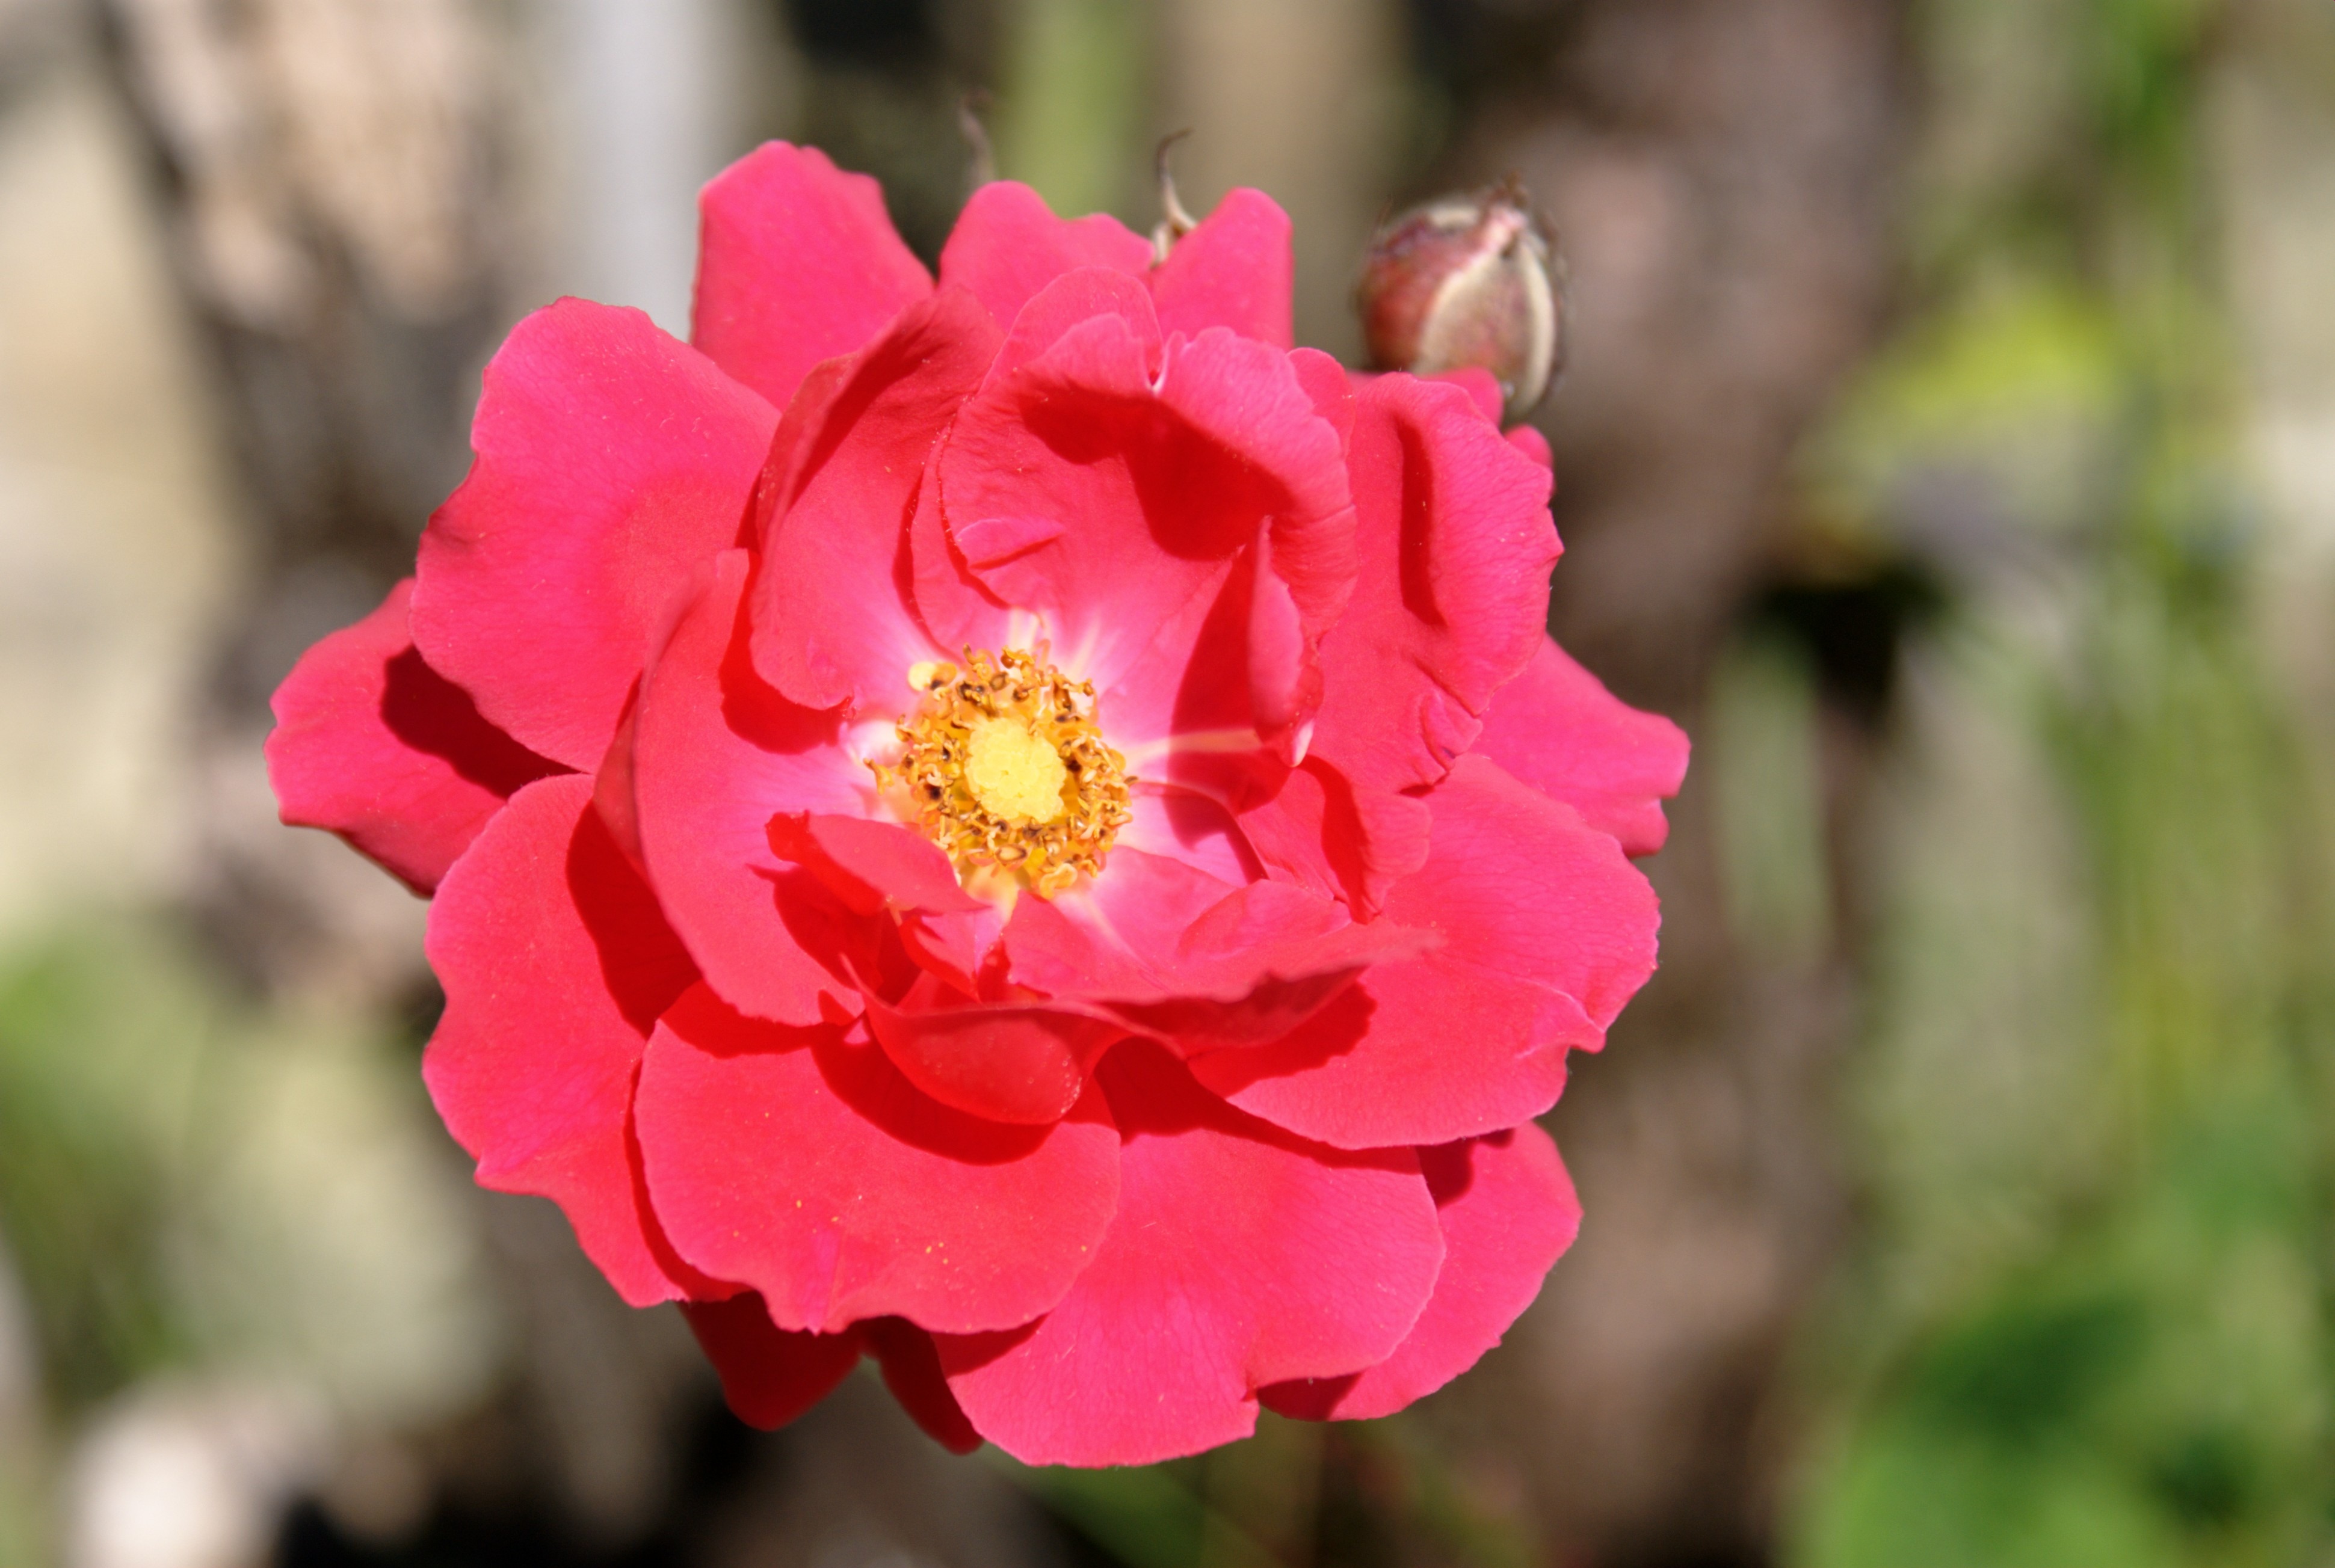
blossom, plant, flower, petal, rose, red, pink, flora, rosa, macro photography, flowering plant, garden roses, rose family, land plant